Frankfurt western stations

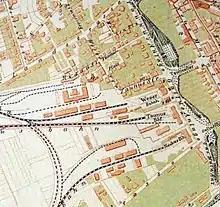
The western stations around 1860

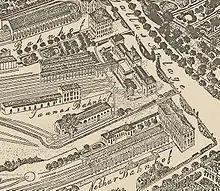
The western stations on a steel engraving by Delkeskamp, 1864

Three lines came together on the western outskirts of Frankfurt, the Taunus Railway from Wiesbaden (opened in 1839), the Main-Neckar Railway from Heidelberg (1846) and the Main-Weser Railway from Kassel (1850), then terminated at three adjacent western stations (from north to south) :